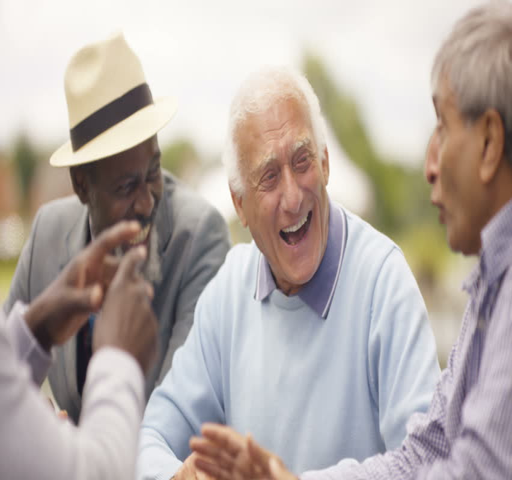
4k happy senior male friends chatting and laughing together outdoors in the park